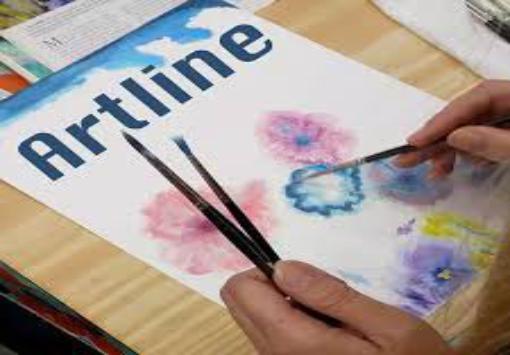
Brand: artline
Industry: Necessities